Timeline of collaboration between Nazi Germany and Vichy France

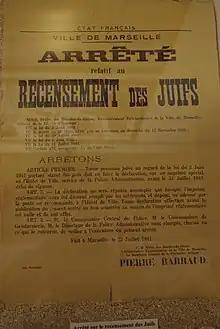
Poster distributed in Marseilles in July 1941 announcing the Jewish census.

Antisemitic propaganda poster from 1942 showing "the tendency of Judaism toward world hegemony" (by the )